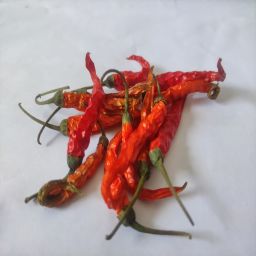
Crop: Chile Pepper
Quality: Dried